Qt Project

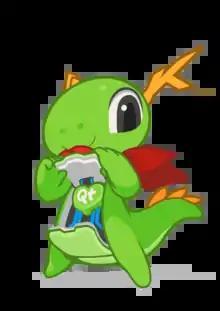
KDE mascot Konqi showing its Qt heart.

Haavard Nord and Eirik Chambe-Eng (the original developers of Qt and the CEO and President, respectively, of Trolltech) began development of "Qt" in 1991, three years before the company was incorporated as Quasar Technologies, then changed the name to Troll Tech and then to Trolltech.